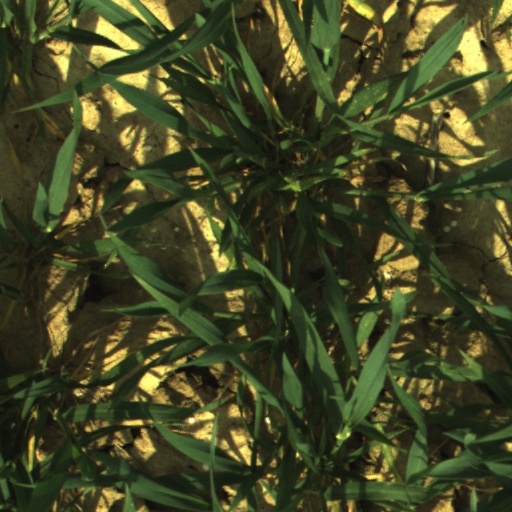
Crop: wheat